Alessandro Patias

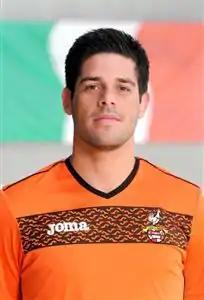
Patias in 2013

Alessandro Patias (born 8 July 1985) is a Brazilian born Italian professional futsal player who plays as a pivot. His former teams include Asti, Benfica, Belgian side Halle-Gooik and the Italy national team.